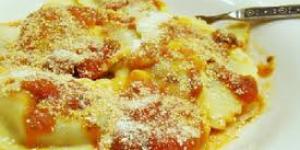
ravioles con escarola